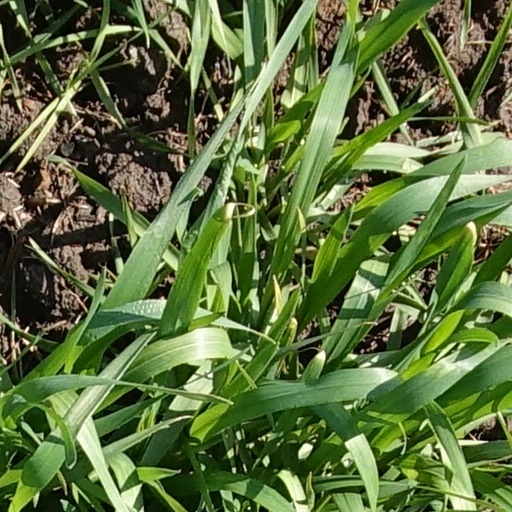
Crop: wheat